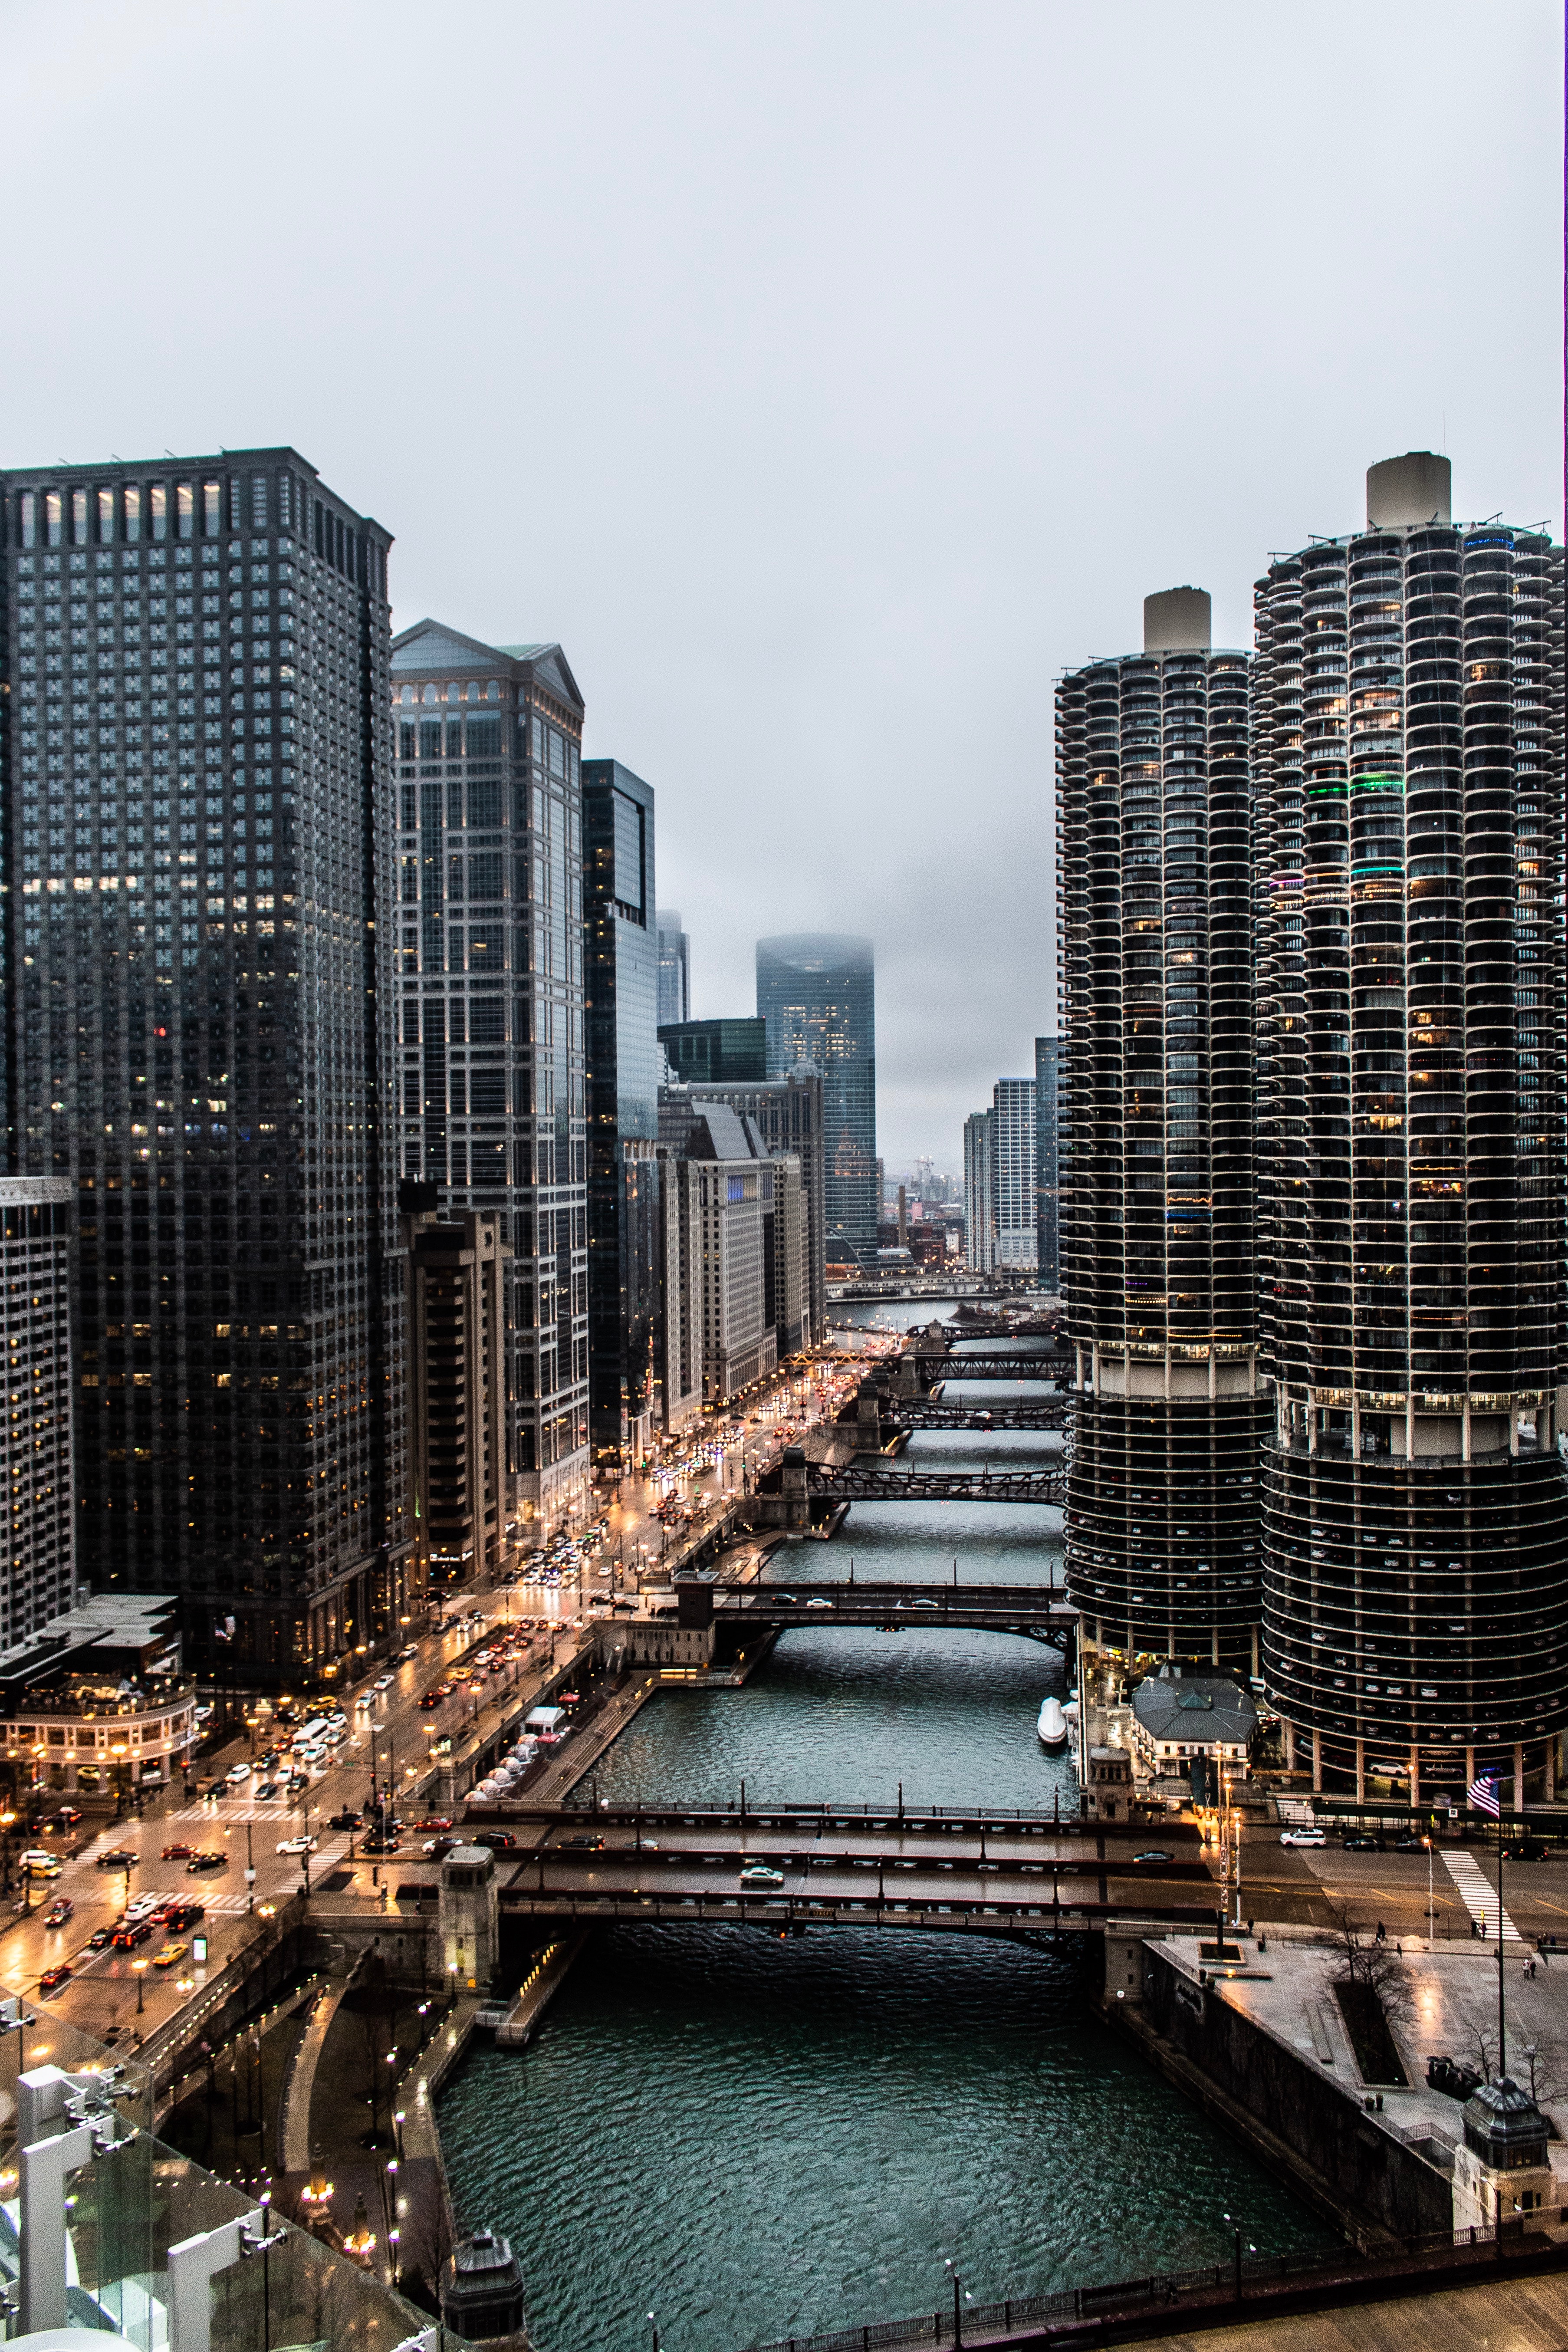
metropolitan area, urban area, metropolis, city, cityscape, skyscraper, tower block, human settlement, architecture, building, skyline, daytime, sky, downtown, condominium, town, waterway, mixed use, infrastructure, real estate, commercial building, tower, river, marina, bridge, apartment, landscape, reflection, dock, harbor, urban design, channel, residential area, tourism, street, corporate headquarters